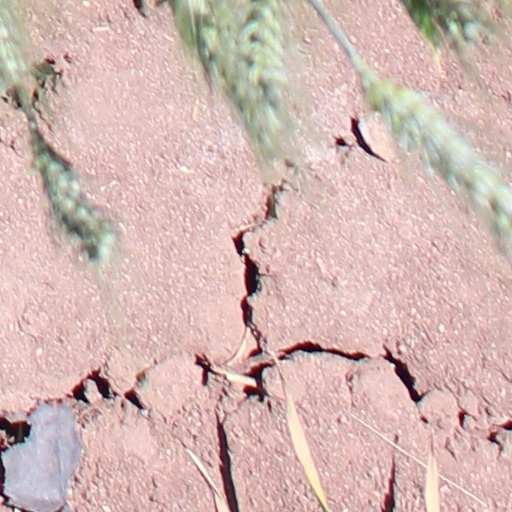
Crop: wheat